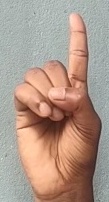
ASL sign: D